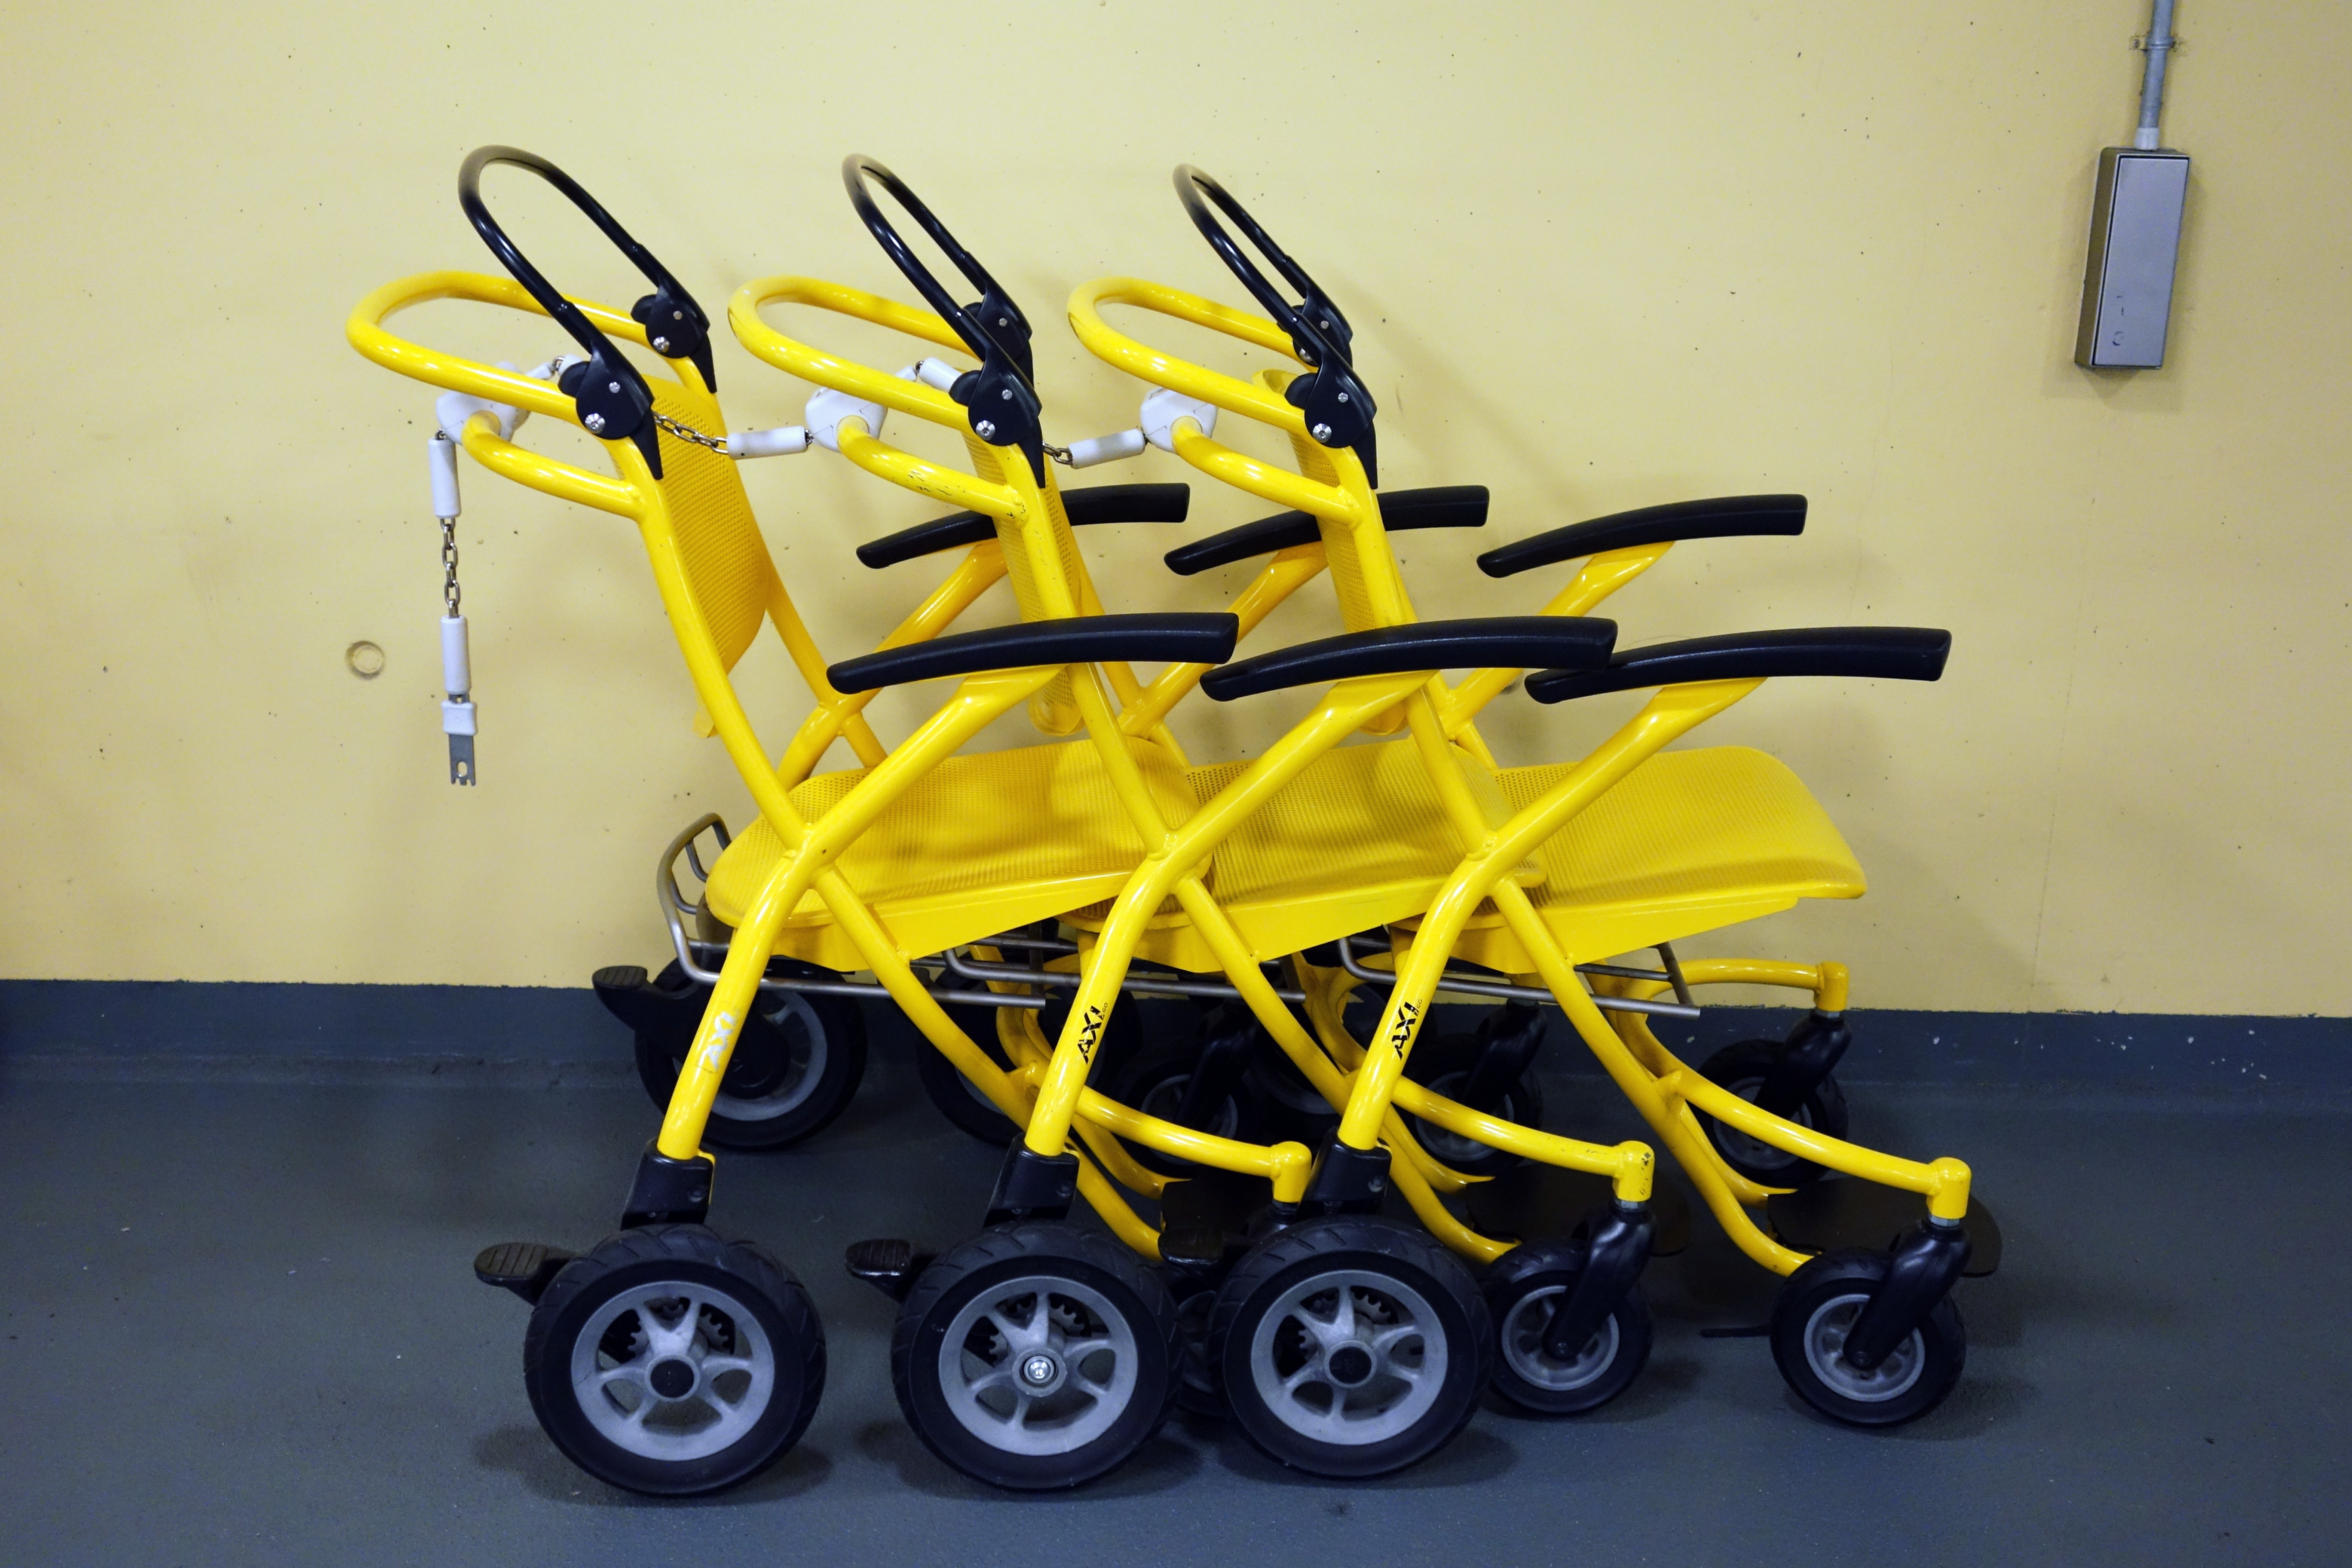
wheel, cart, transport, vehicle, machine, yellow, toy, product, hospital, barrier, handicap, locomotion, mobility, underground car park, aircraft engine, wheelchairs